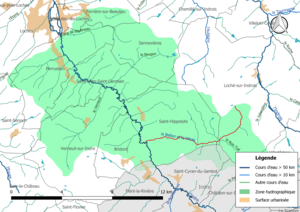
Carte du cours d'eau ""le Ballon et le Vitray"" et de son bassin versant."
Le Ballon et le Vitray, ou le ruisseau de Ballon et de Vitray ou le ruisseau de Beaugerais, est un cours d'eau français qui coule dans le département d'Indre-et-Loire. C'est un affluent de l'Indre en rive droite et donc un sous-affluent de la Loire.